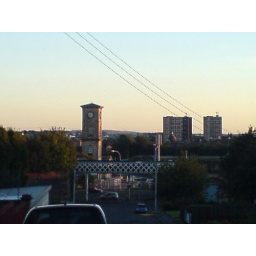
Looking down the hill on which I live across to the tower where the helipad is located (the one in the middle-ground).